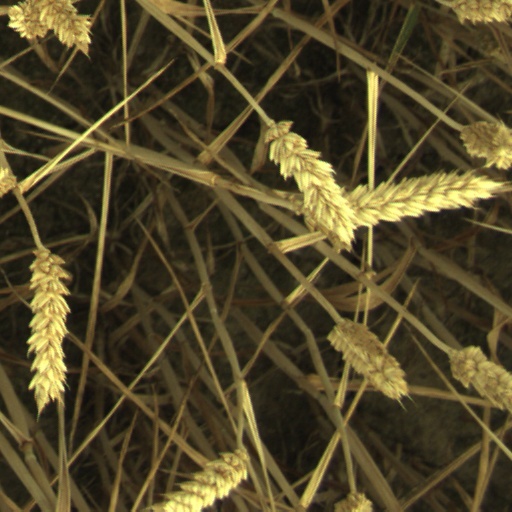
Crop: wheat